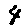
Label: 4